VR Class Dr14

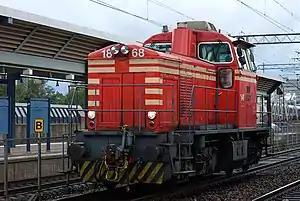
A Dr14 at Pasila railway station.

The Dr14 is a heavy shunting locomotive used by VR Group. Some of the locomotives can be radio controlled.